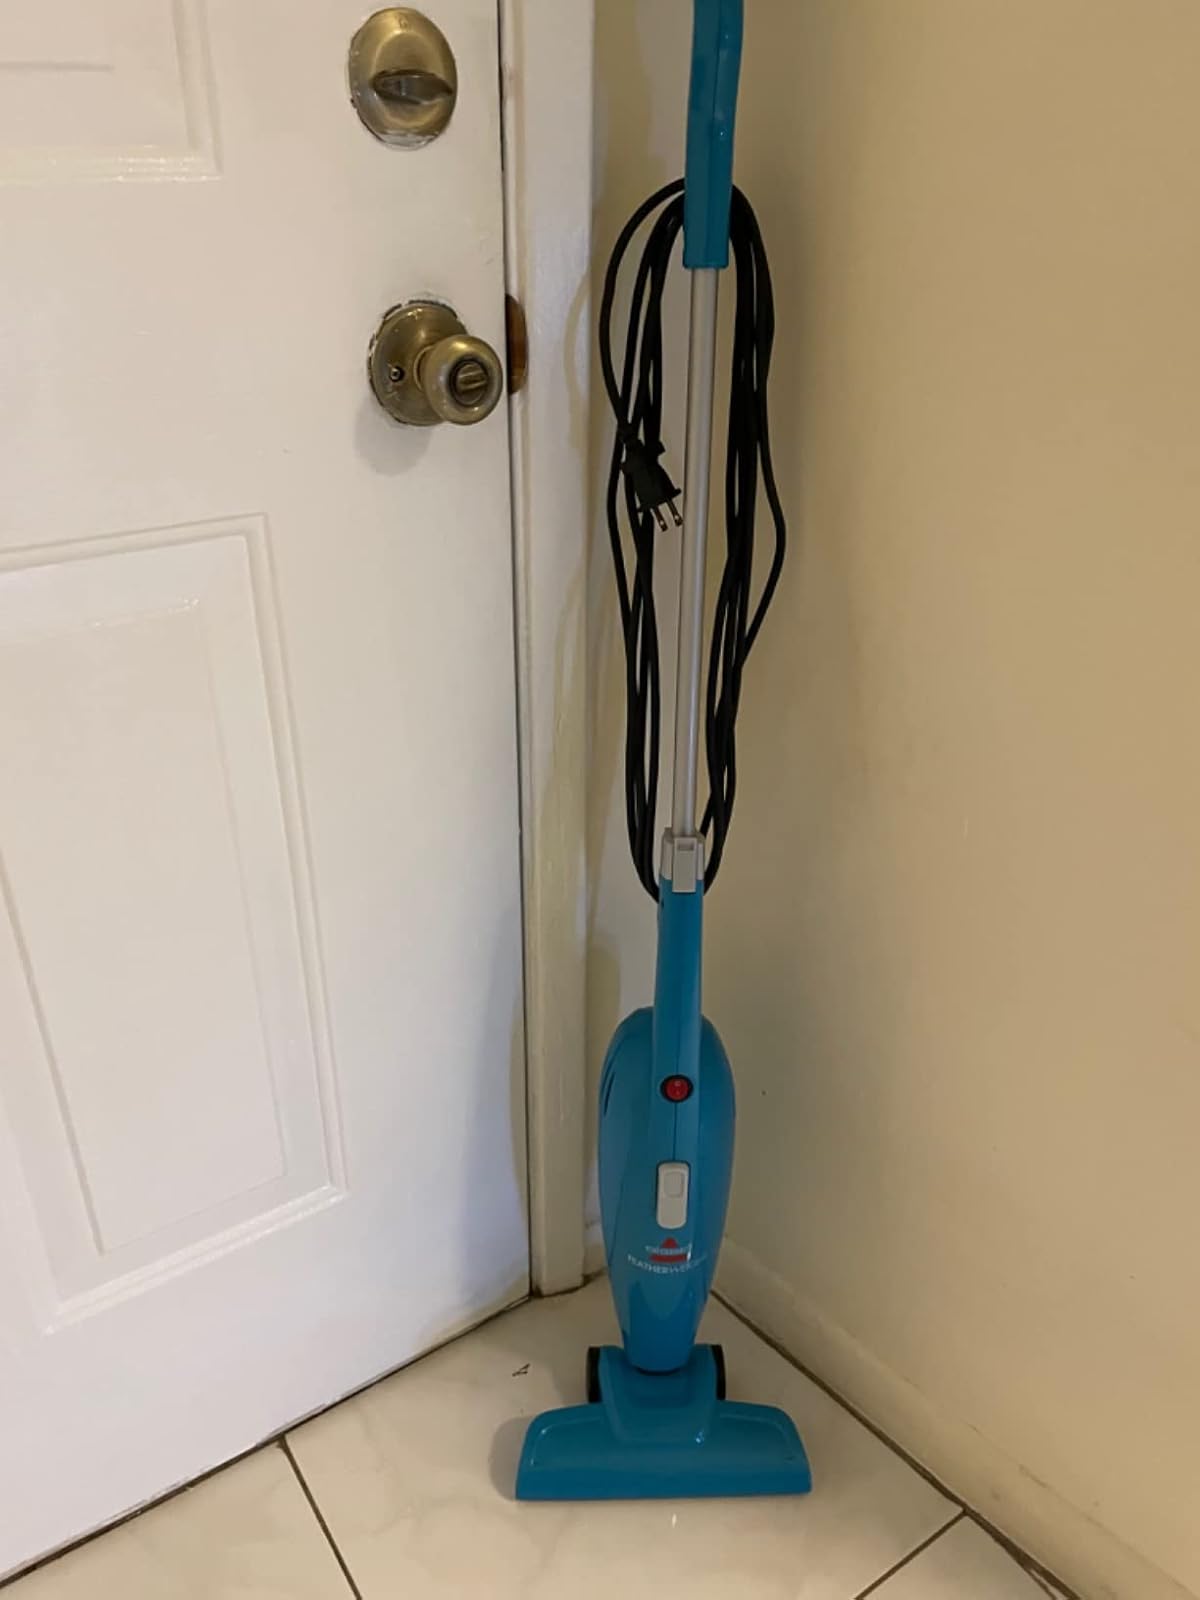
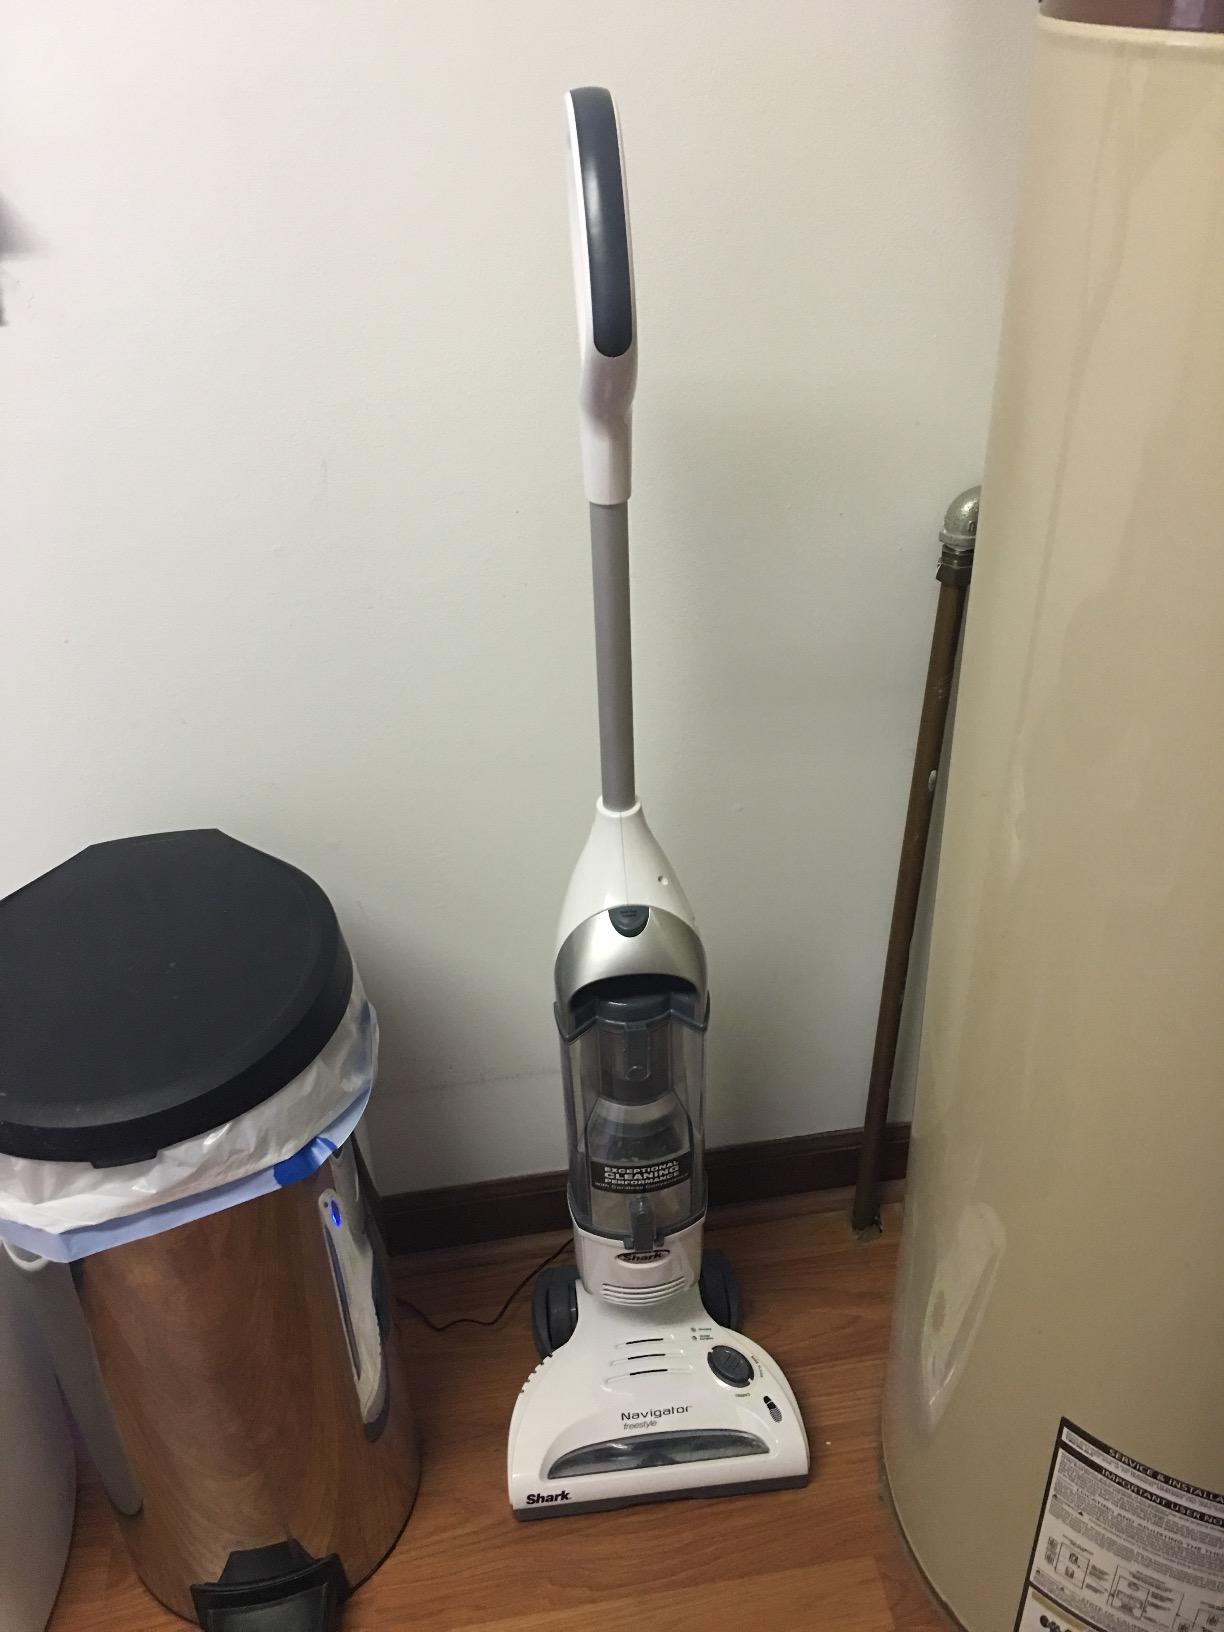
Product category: items_vacuum
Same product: no